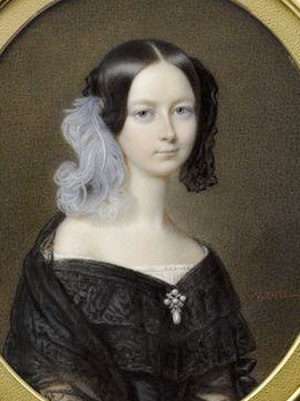
Helene af Mecklenburg-Schwerin
Portræt af Helene som enke, udført af Franz Xaver Winterhalter efter 1842.
Hertuginde Helene til Mecklenburg var en tysk prinsesse af Mecklenburg-Schwerin, der var fransk kronprinsesse som ægtefælle til den franske tronfølger Ferdinand Filip af Orléans, ældste søn af den sidste franske konge Ludvig Filip.